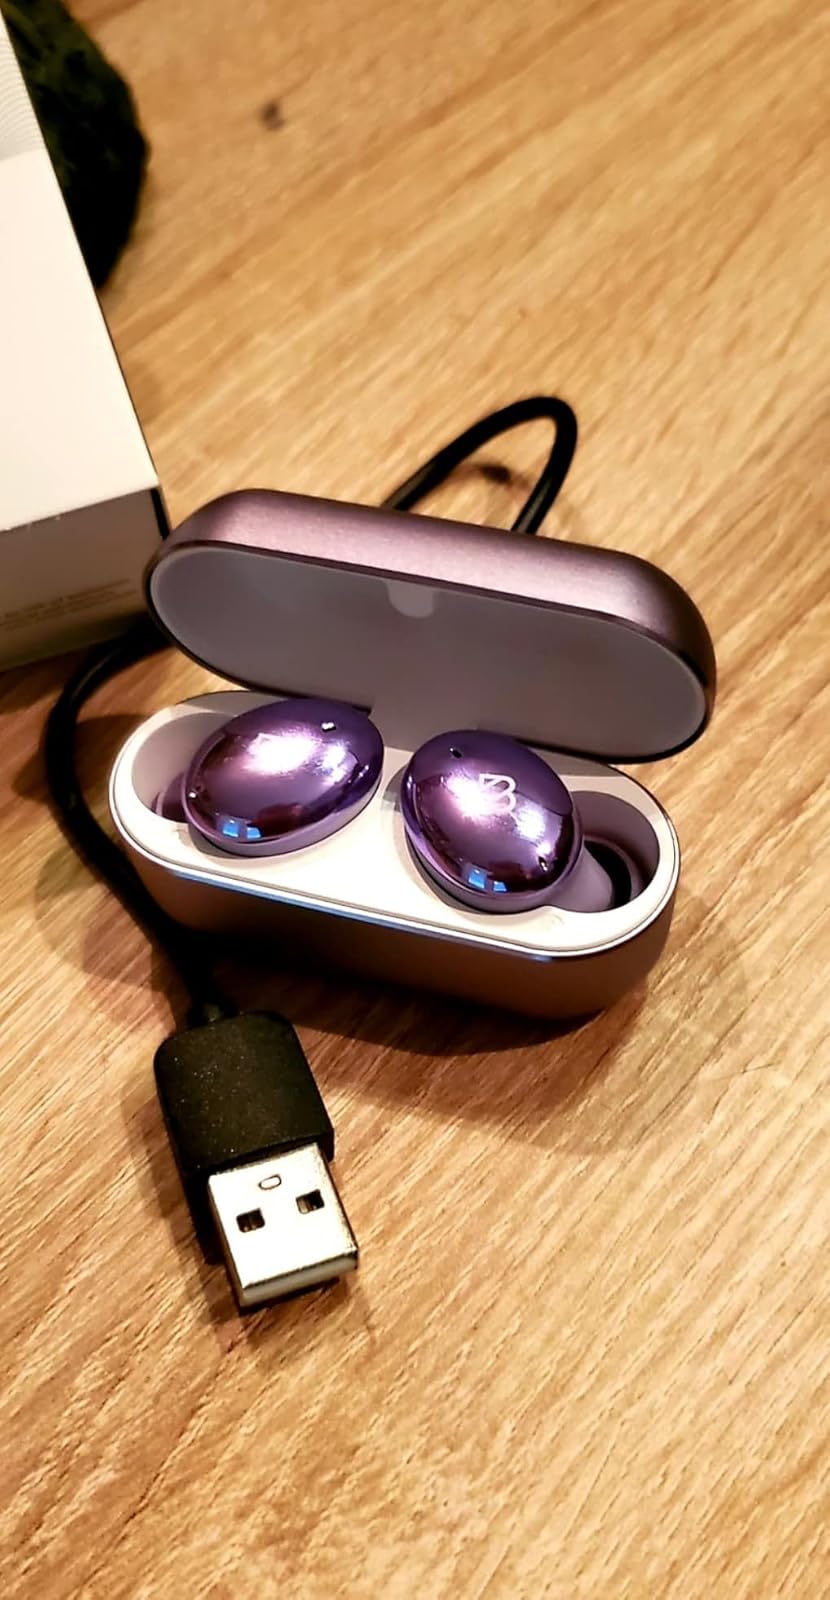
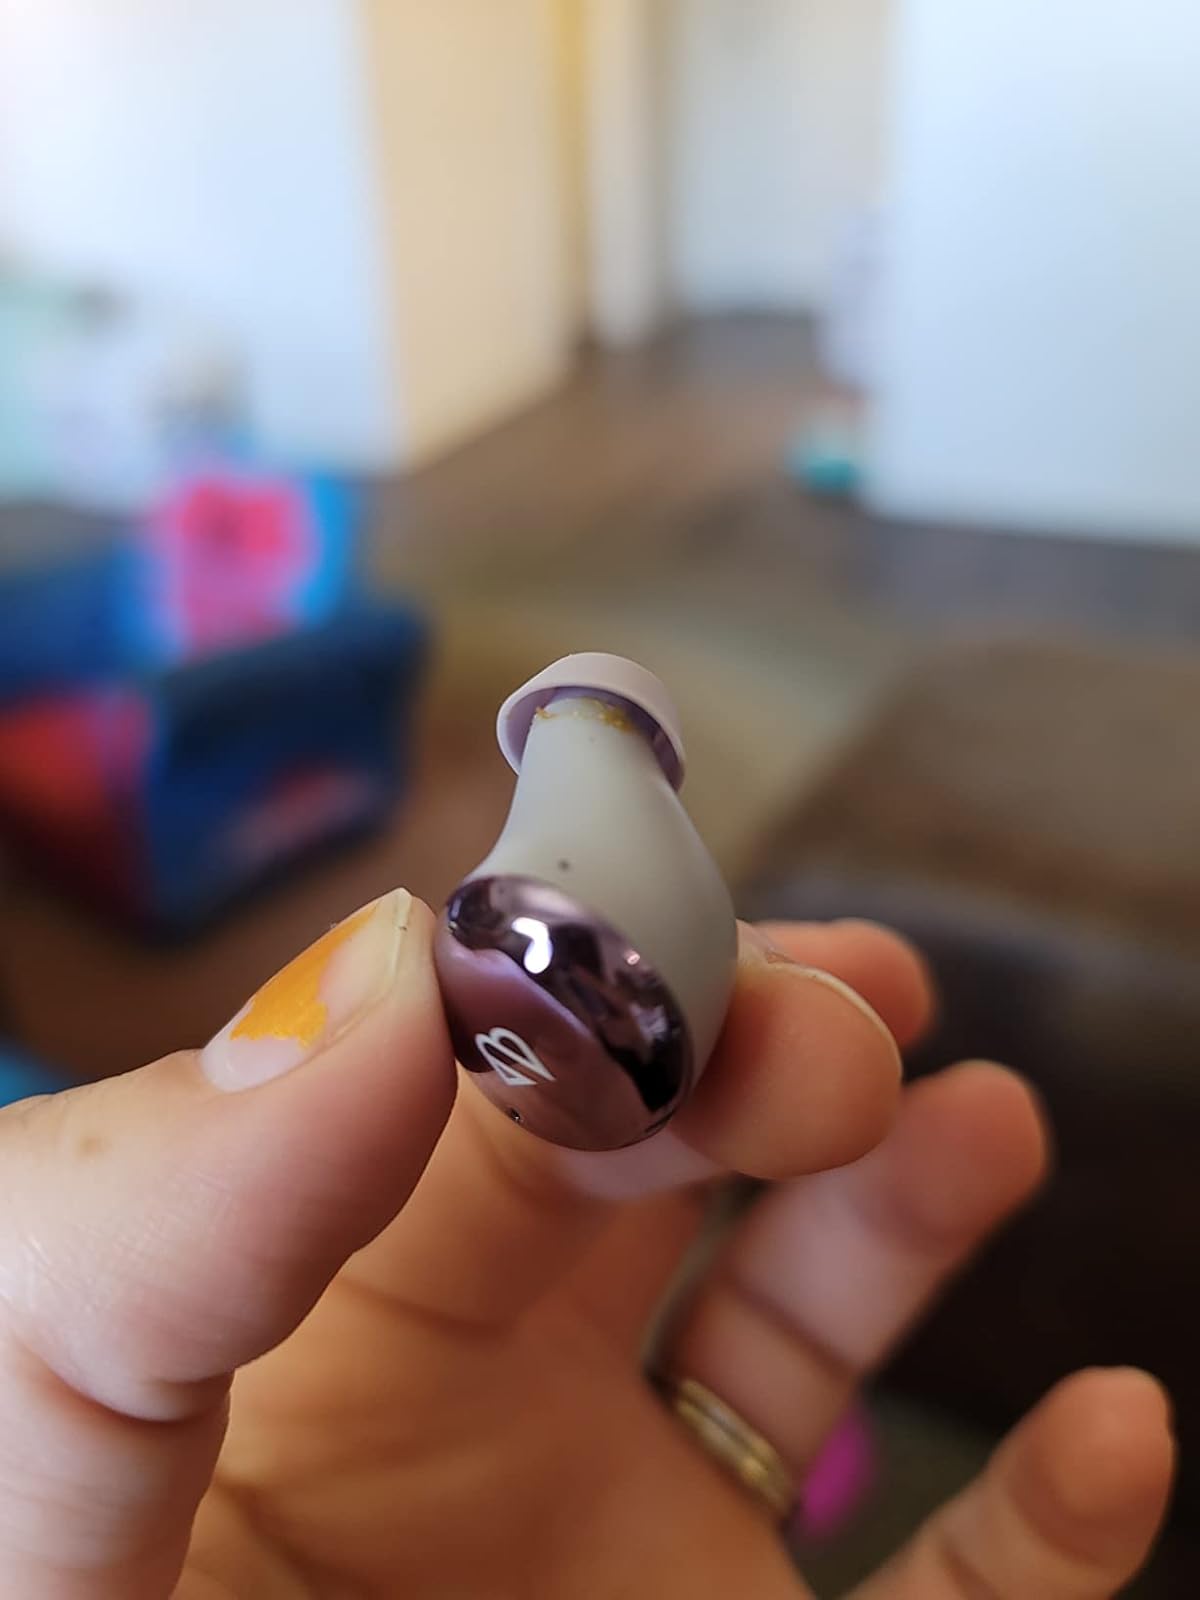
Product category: earbuds
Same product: yes